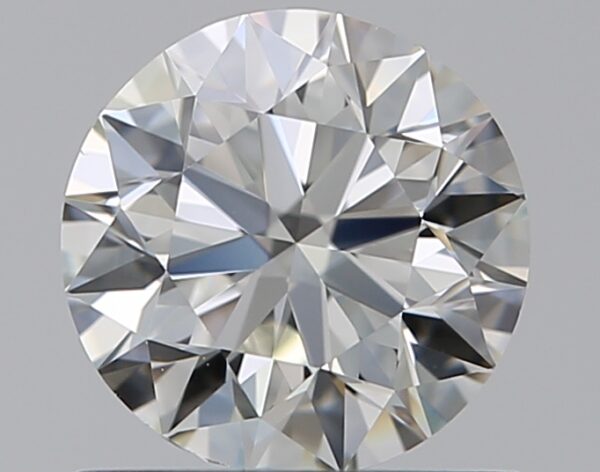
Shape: round
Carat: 0.7
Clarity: VS1
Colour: I
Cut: EX
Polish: EX
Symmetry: EX
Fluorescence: N
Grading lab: GIA
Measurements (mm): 5.61 x 5.66 x 3.54